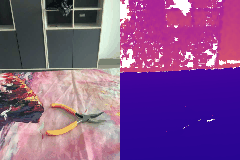
Label: pliers